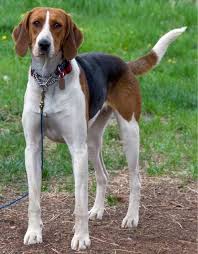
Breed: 223-n000074-English_foxhound